Your Money or Your Life (1966 film)

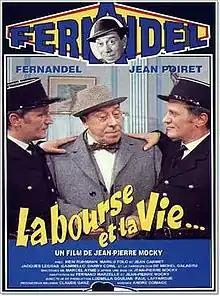

Your Money or Your Life (French: La bourse et la vie) is a 1966 comedy film directed by Jean-Pierre Mocky and starring Fernandel, Heinz Rühmann and Jean Poiret. It was made as a co-production between France, Italy and West Germany. It is a loose remake of the 1931 German film "The Virtuous Sinner" in which Rühmann had also appeared.